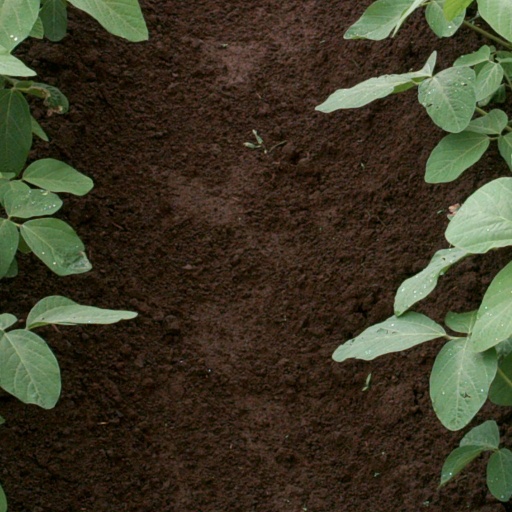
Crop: soybean